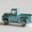
Label: pickup_truck